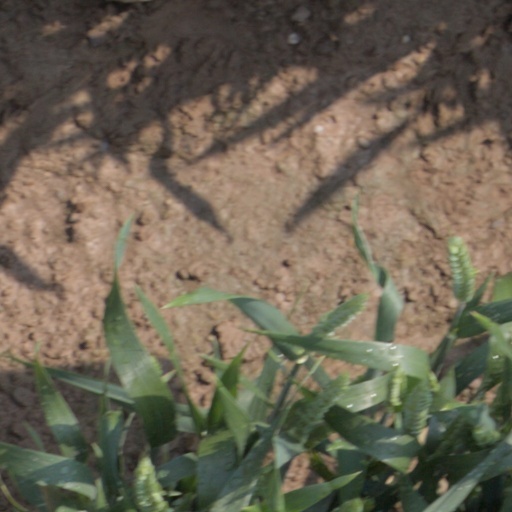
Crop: wheat